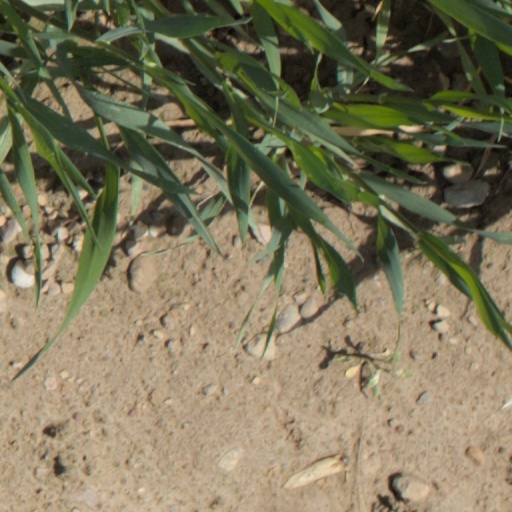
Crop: wheat